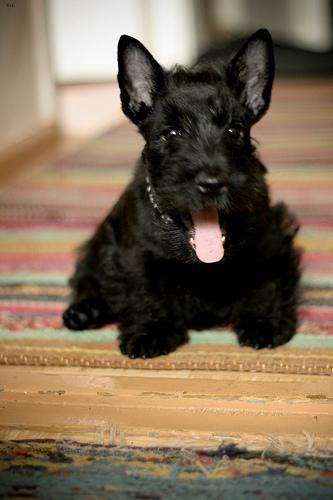
scottish terrier